U-turn

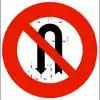
Taiwanese No U-turn sign

In addition, a Taiwanese driver license is demerited one point for an unlawful U-turn pursuant to Article 63 of the same Act unless the license has been suspended or revoked. Furthermore, the same Act makes a U-turn on a railway level crossing a violation for drivers of motorized and non-motorized vehicles: